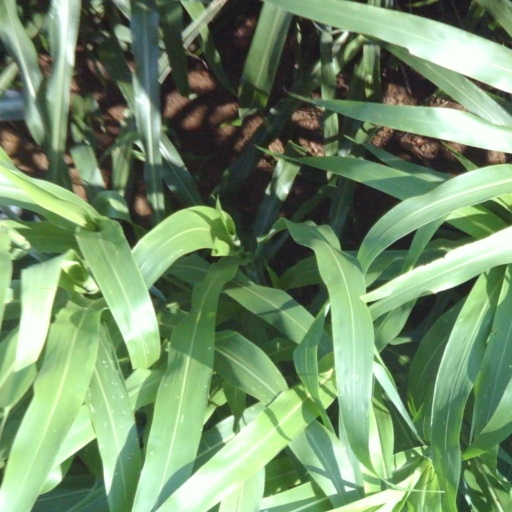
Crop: sorghum